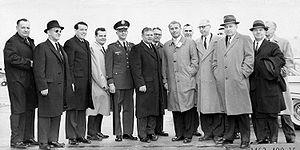
James Grove Fulton, né le 1ᵉʳ mars 1903 et mort le 6 octobre 1971, est un homme politique américain qui a été membre de la Chambre des représentants de Pennsylvanie de 1945 à 1971.